Nisato Station

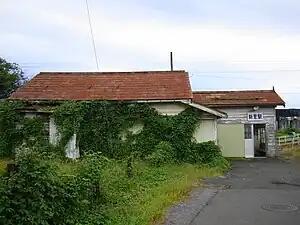
Nisato Station in November 2012

is a railway station on the Kōnan Railway Kōnan Line in Hirosaki, Aomori, Japan, operated by the private railway operator Kōnan Railway Company.